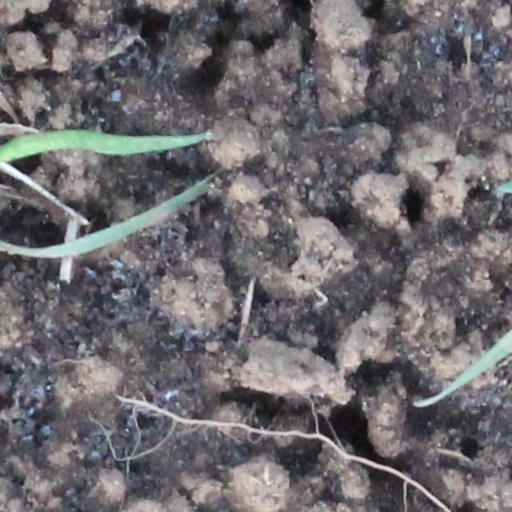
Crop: wheat